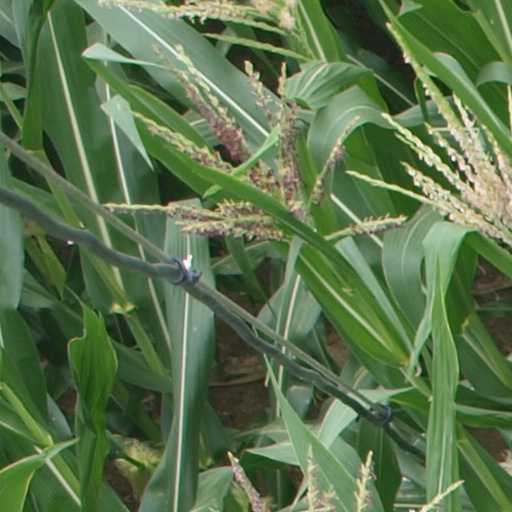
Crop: maize; corn